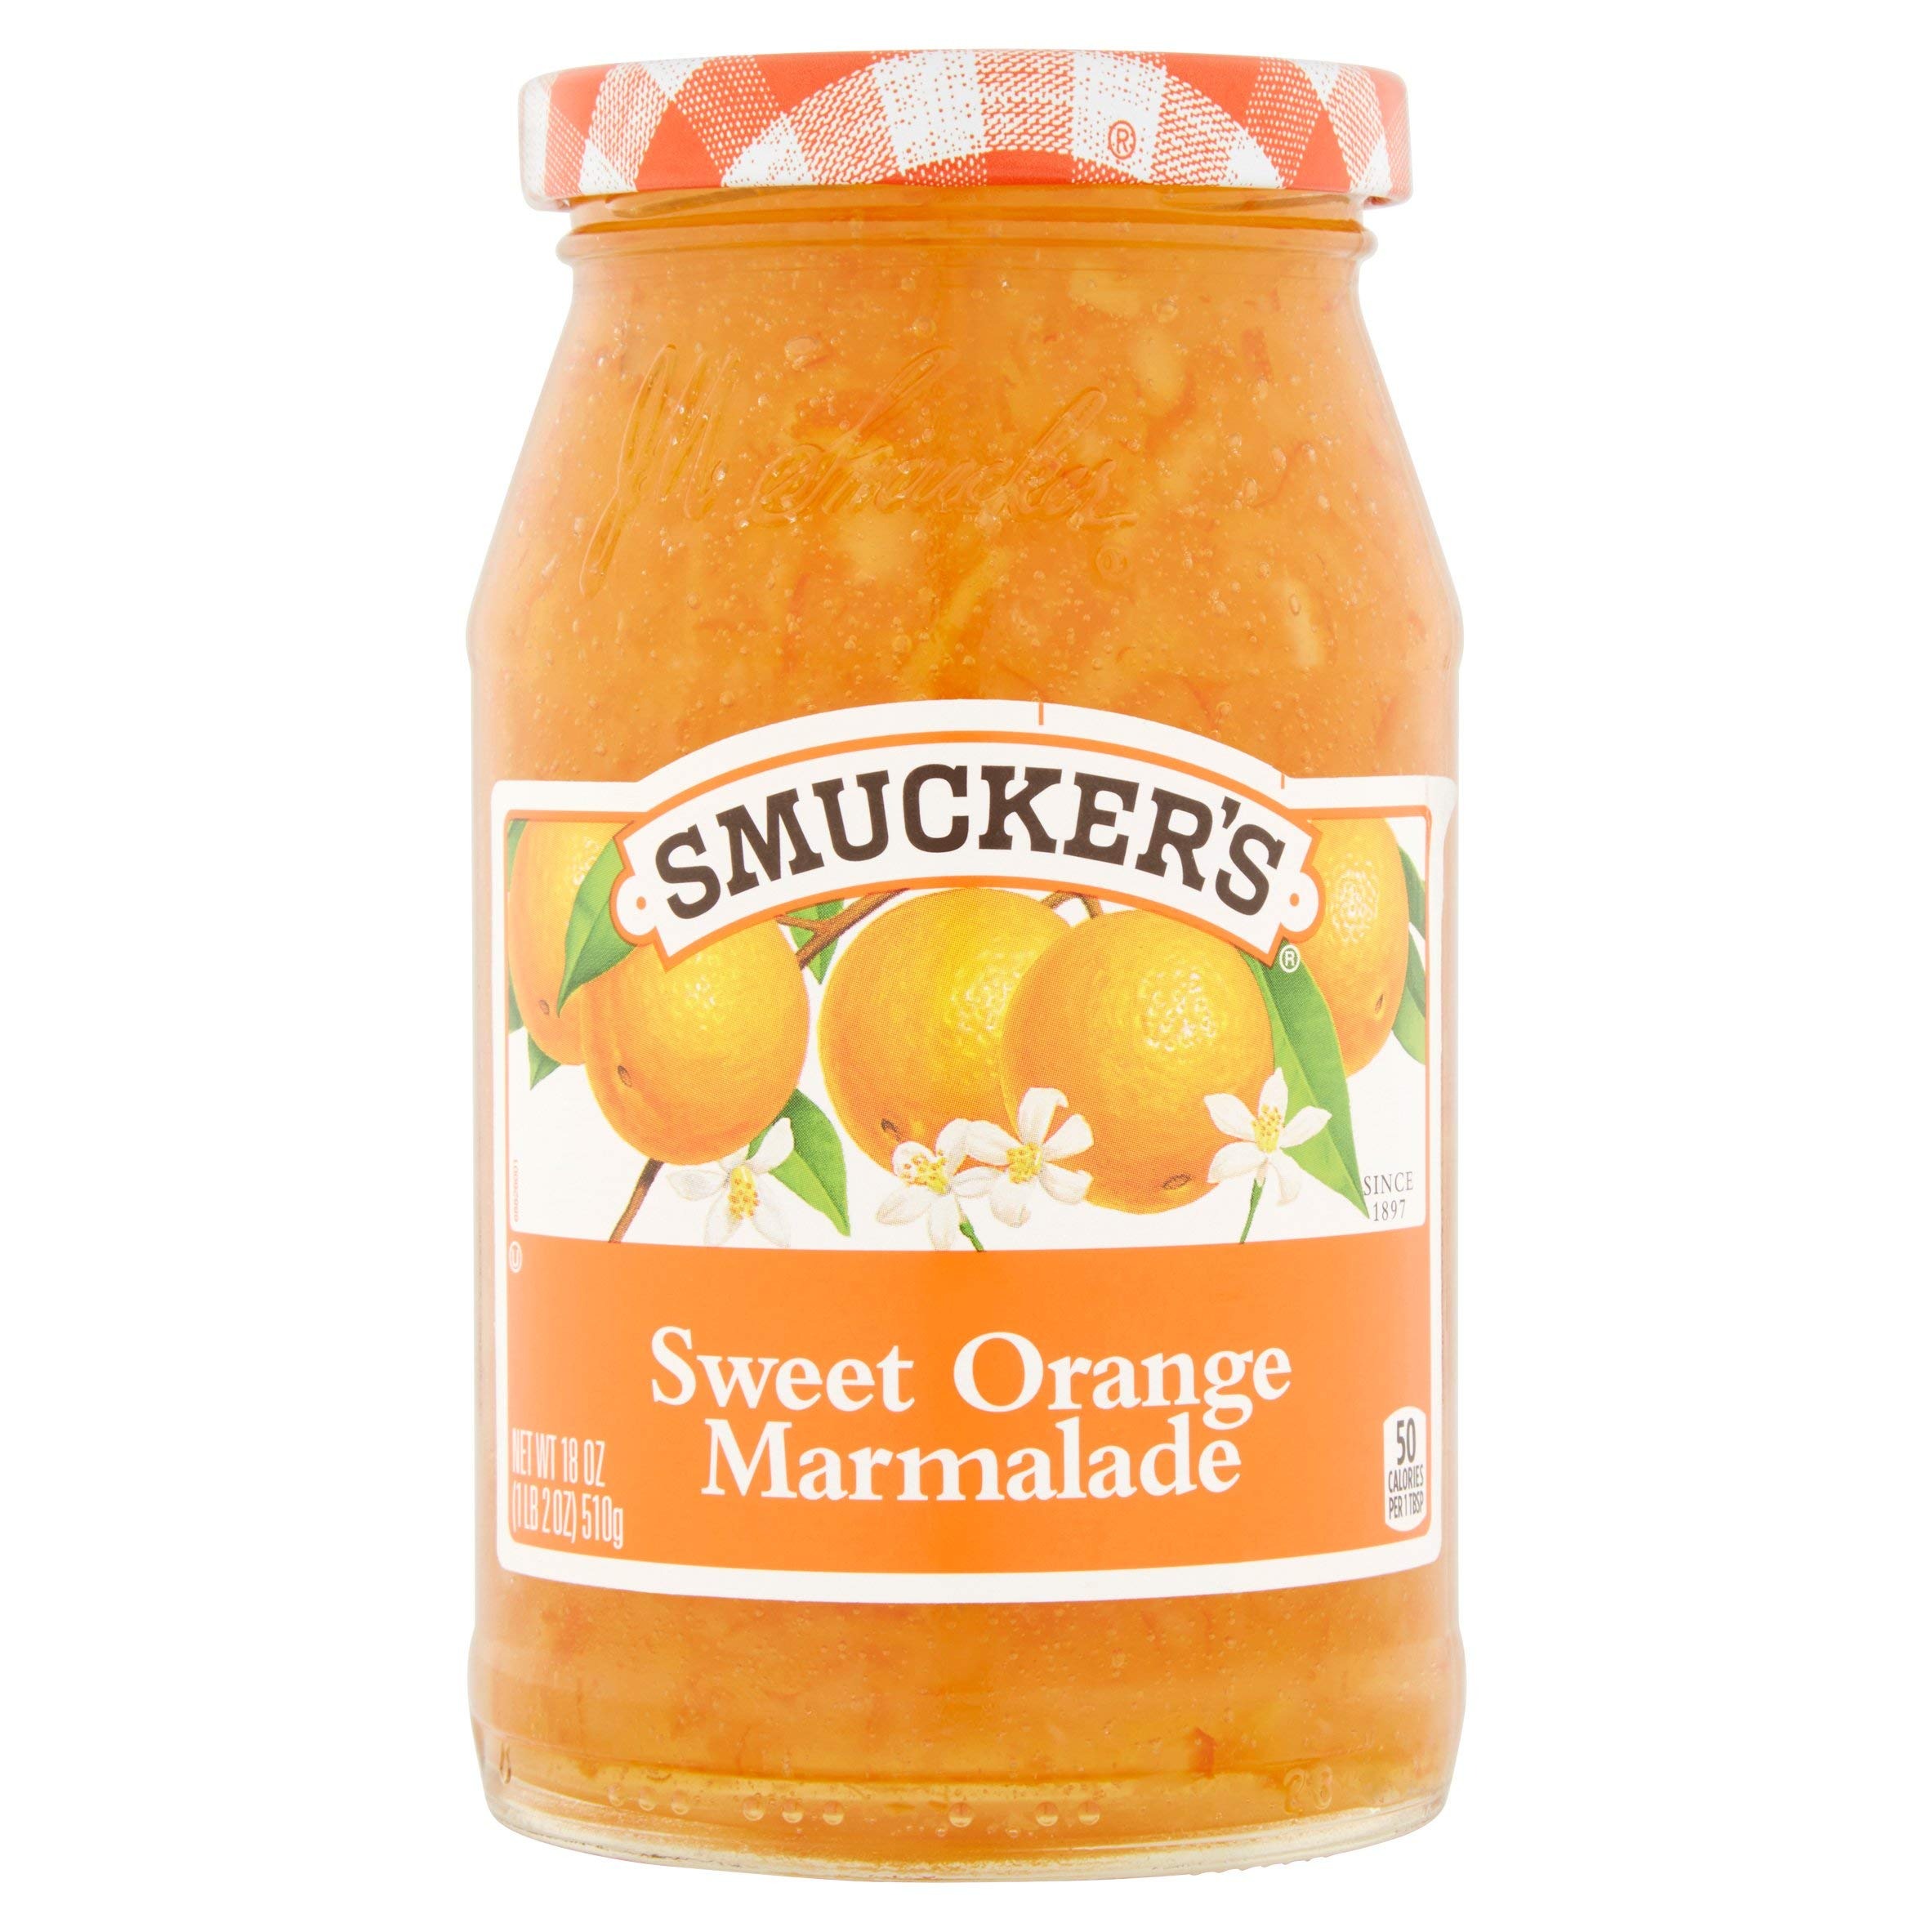
Item Name: Smucker's Sweet Orange Marmalade, 18-Ounce (Pack of 6)
Bullet Point 1: Delicious on warm toast
Bullet Point 2: A sweet treat
Bullet Point 3: Delicious in recipes
Value: 108.0
Unit: Ounce

Price: 4.99